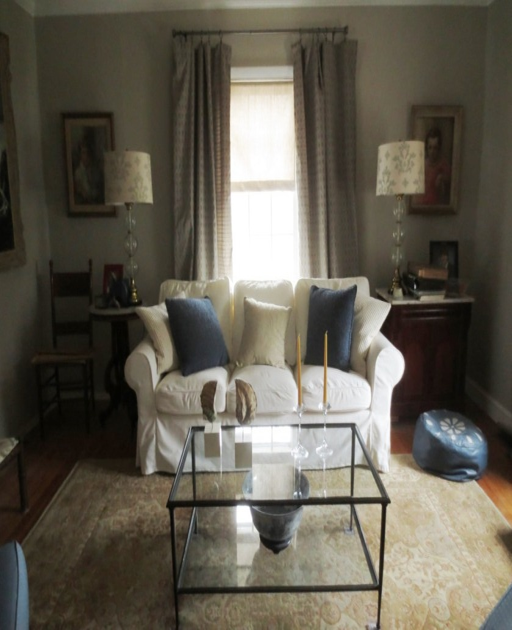
i 'm eager to get the living room back to normal .